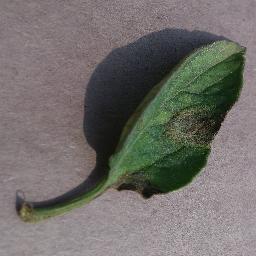
Label: Tomato___Late_blight